The English Constitution

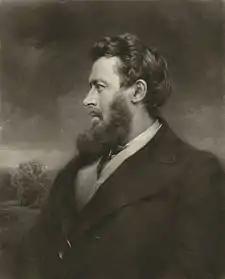
An anonymous mezzotint of Walter Bagehot published in 1891

Bagehot began his book by saying, in effect: do not be fooled by constitutional theories (the ‘paper description’) and formal institutional continuities (‘connected outward sameness’) – concentrate instead on the real centres of power and the practical working of the political system (‘living reality’). He dismissed the two theories of the division of powers (between legislature, executive and judiciary) and of ‘checks and balances’ (between the monarchical, aristocratic and democratic elements of the constitution) as ‘erroneous’. What was crucial, he insisted, was to understand the difference between the ‘dignified parts’ of the constitution and the ‘efficient parts’ (admitting that they were not ‘separable with microscopic accuracy’). The former ‘excite and preserve the reverence of the population’, the latter are ‘those by which it, in fact, works and rules’.